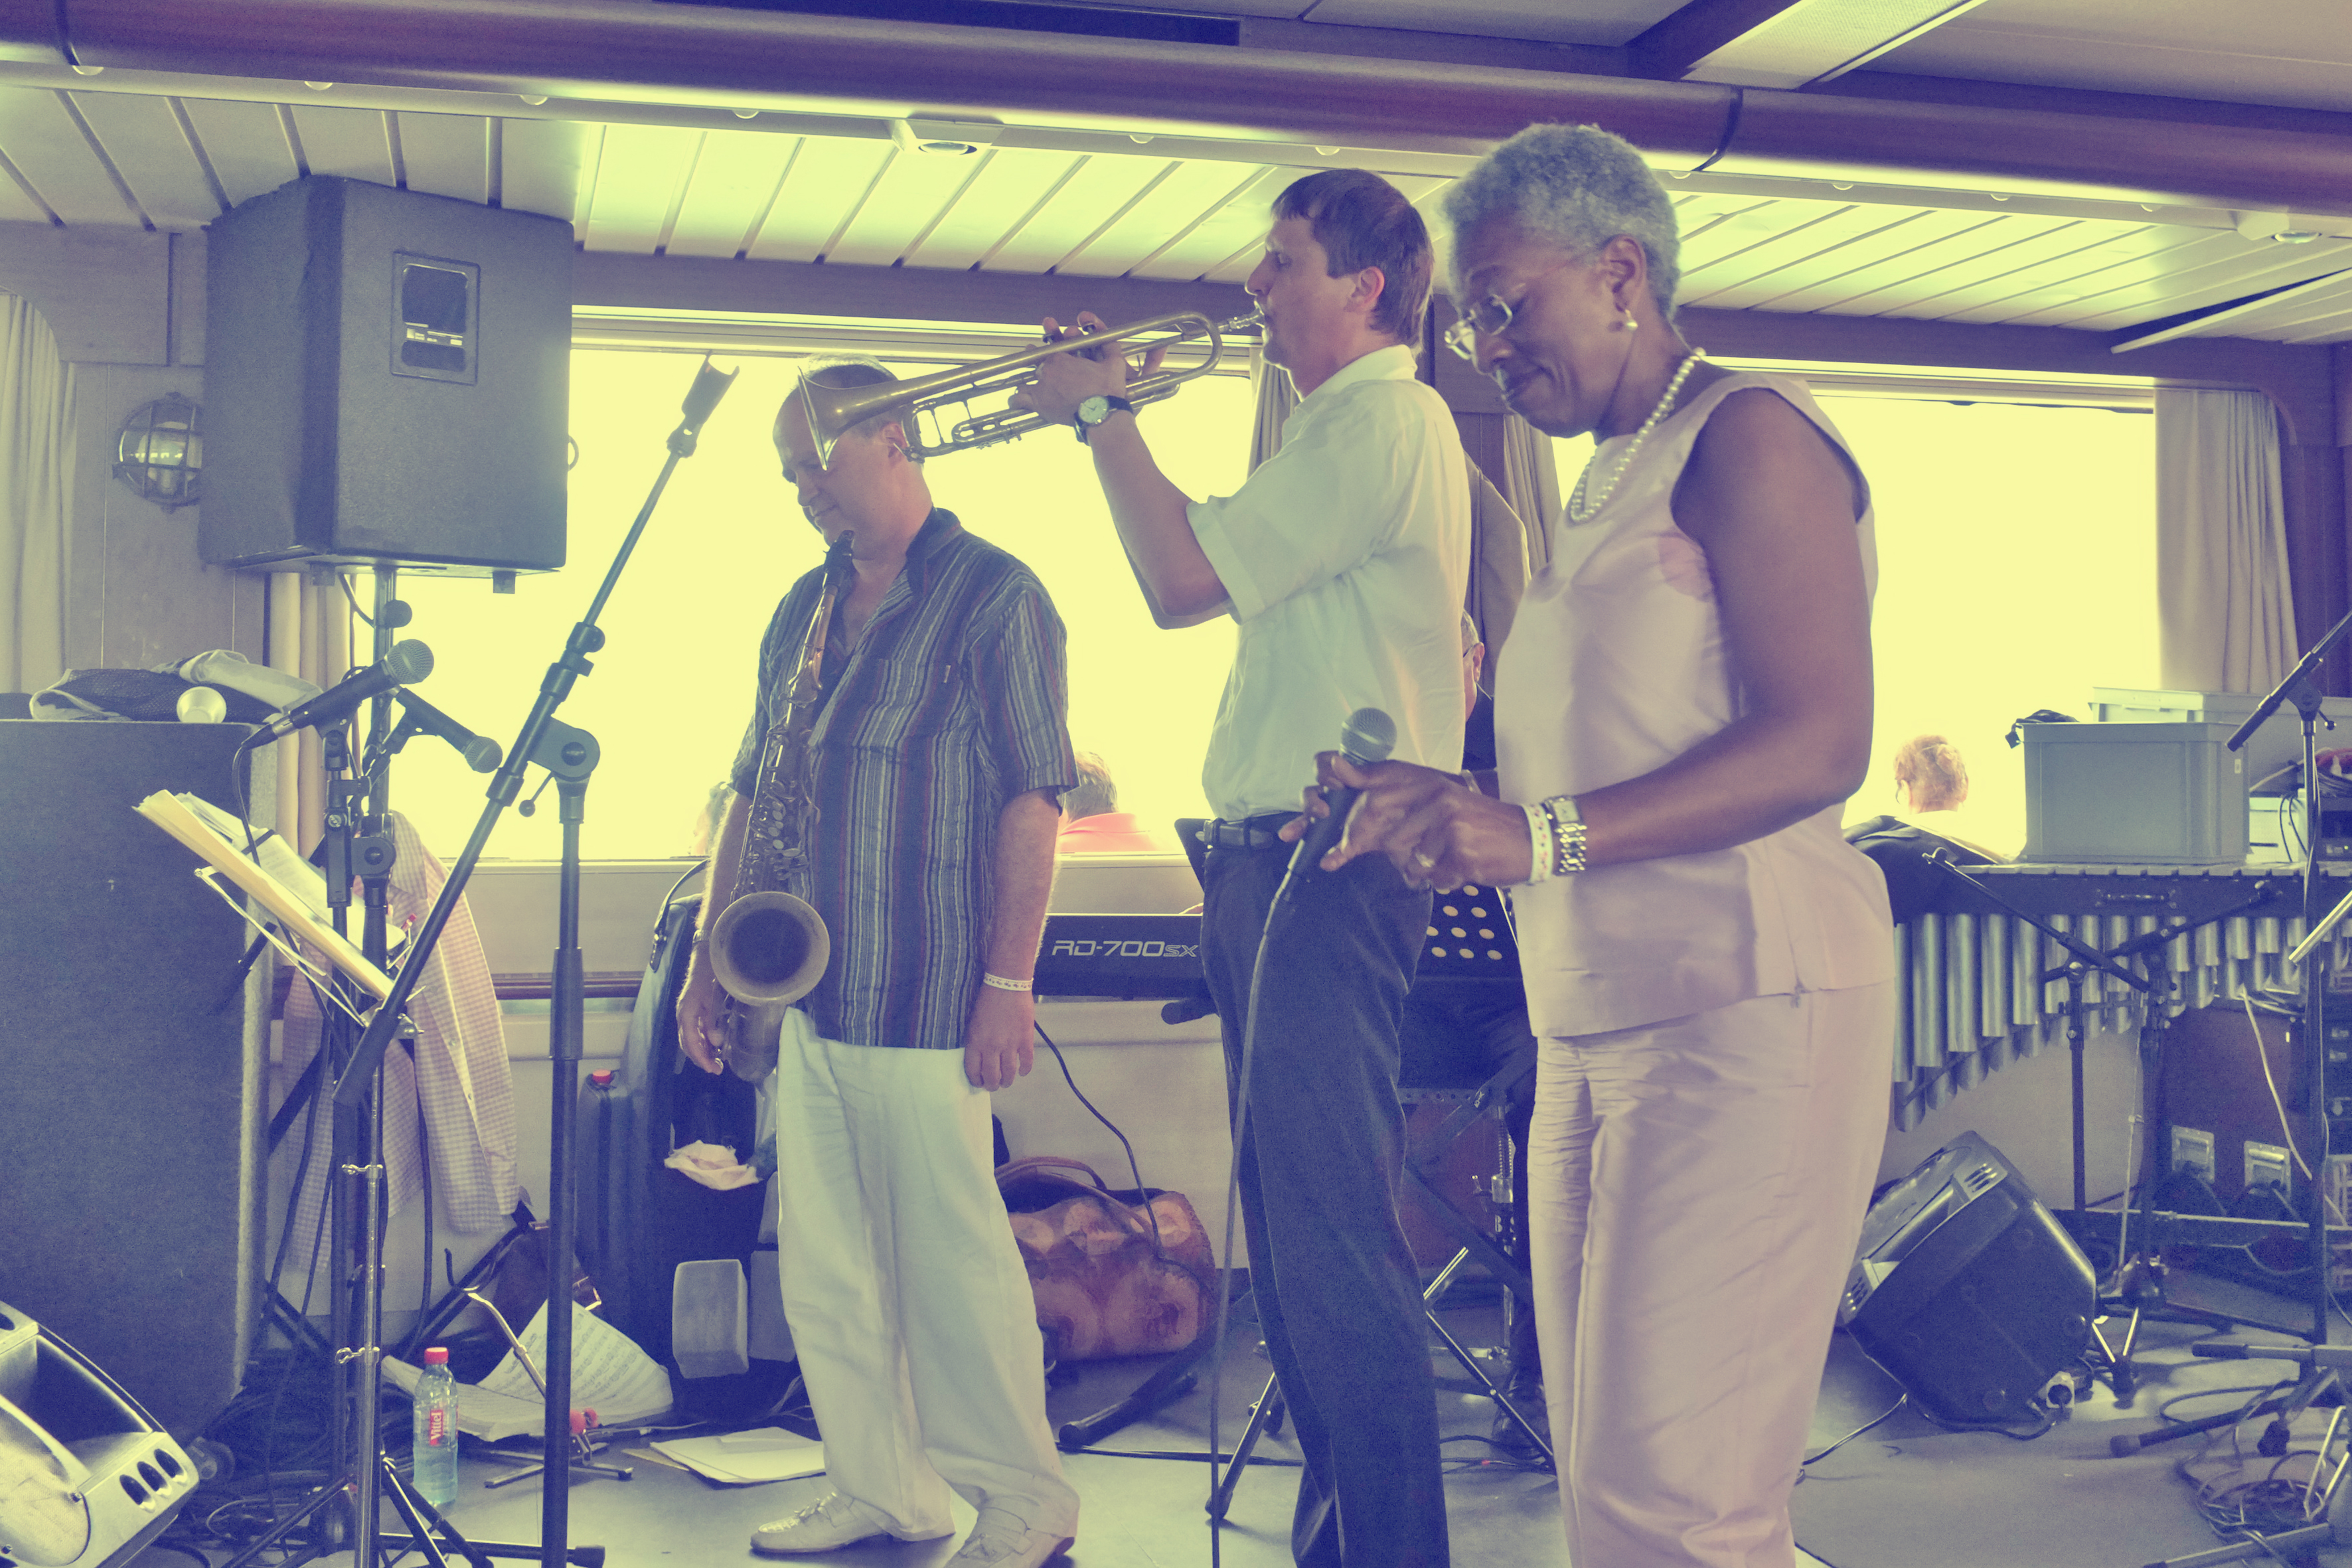
music, boat, street, urban, fujifilm, jazz, 2012, x100, switzerland, fuji, montreux, finepixx100, jazzboat, social group